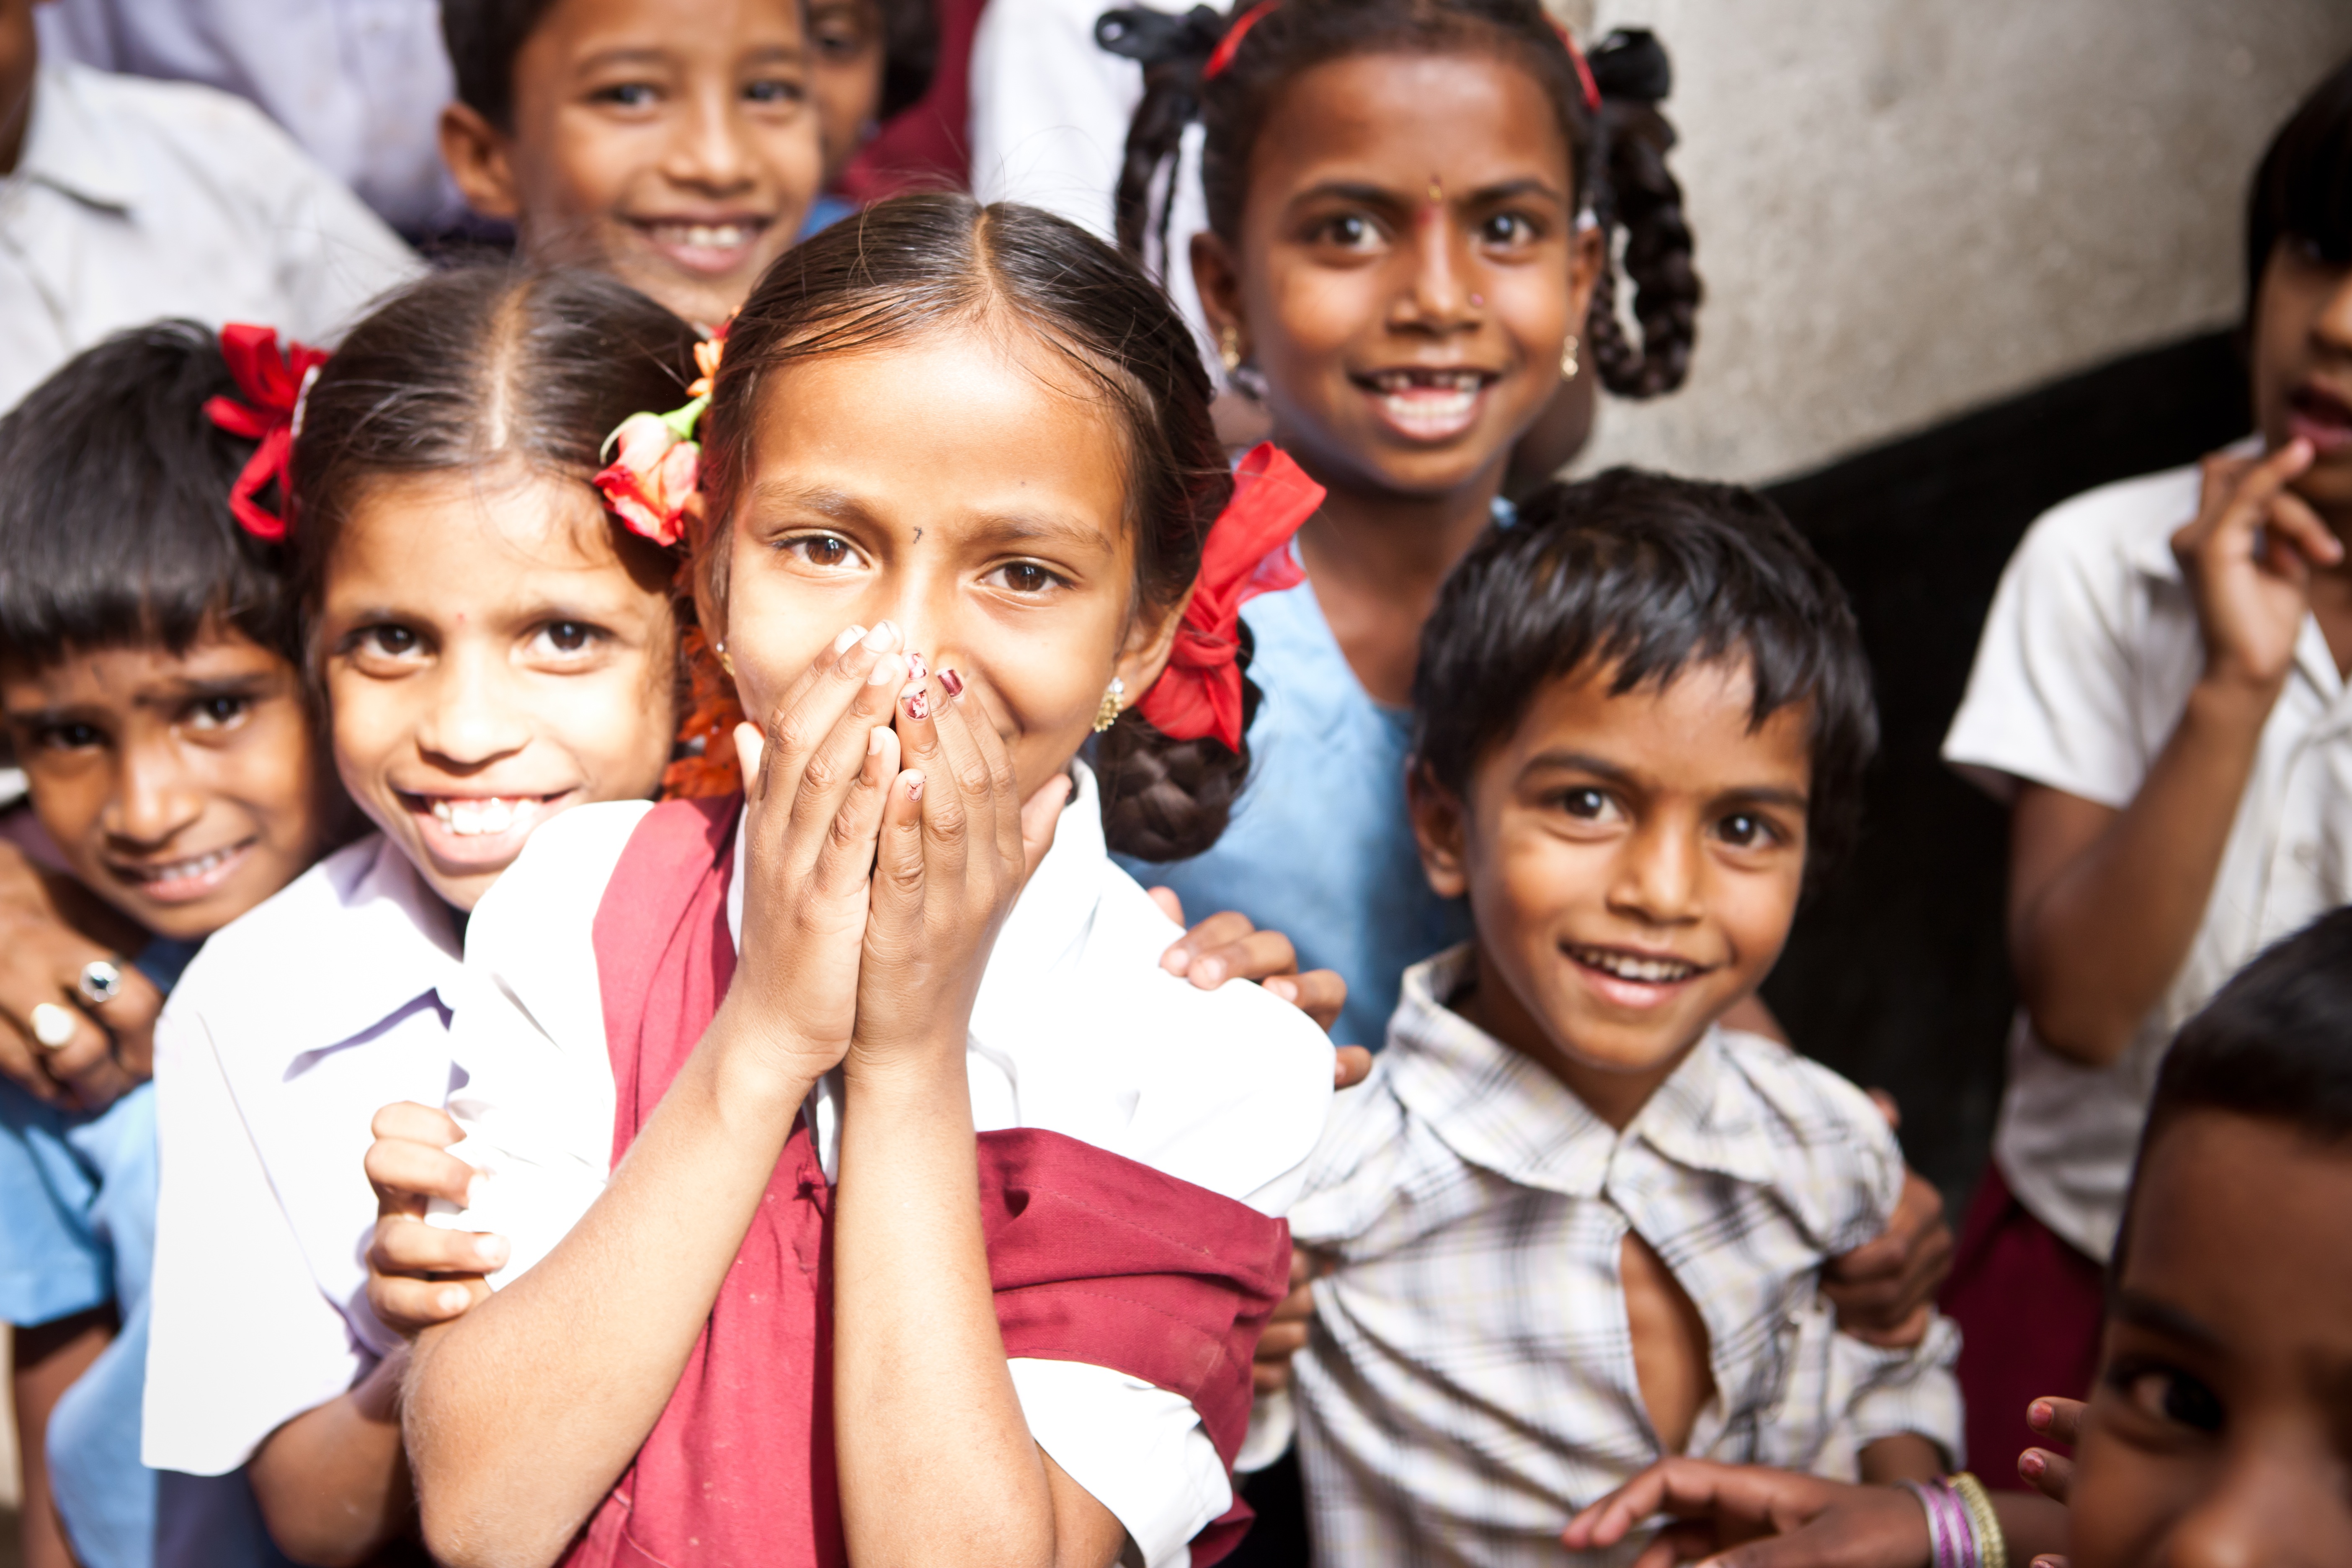
person, people, audience, youth, child, smiling, smile, education, children, happy, joy, school, happy children